Johnny Jones (pitcher)

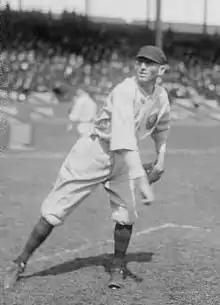

John Paul "Admiral" Jones (August 25, 1892 in Arcadia, Louisiana, USA – June 5, 1980 in Ruston, Louisiana, USA) was a right-handed Major League Baseball pitcher who played for the New York Giants in 1919 and the Boston Braves in 1920.